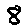
Label: 8